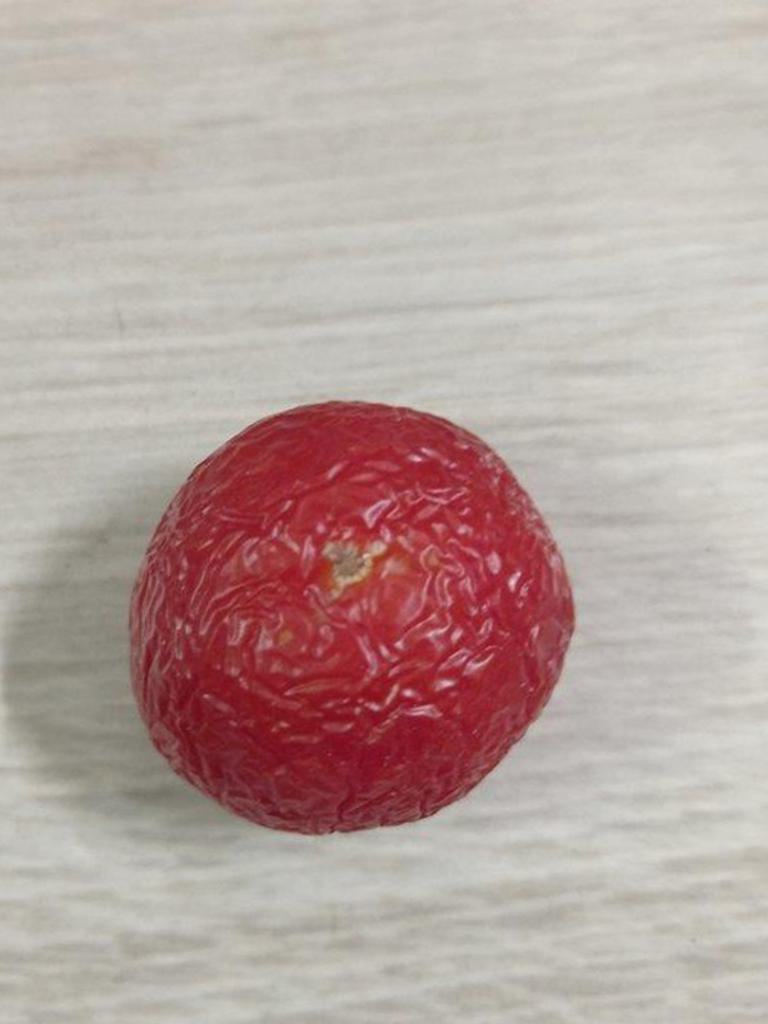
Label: Rotten